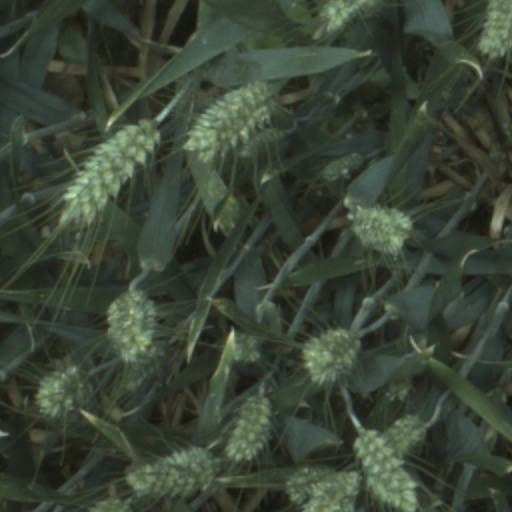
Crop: wheat